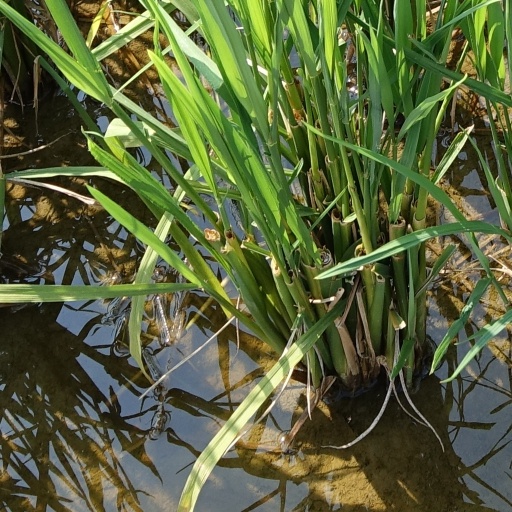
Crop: rice